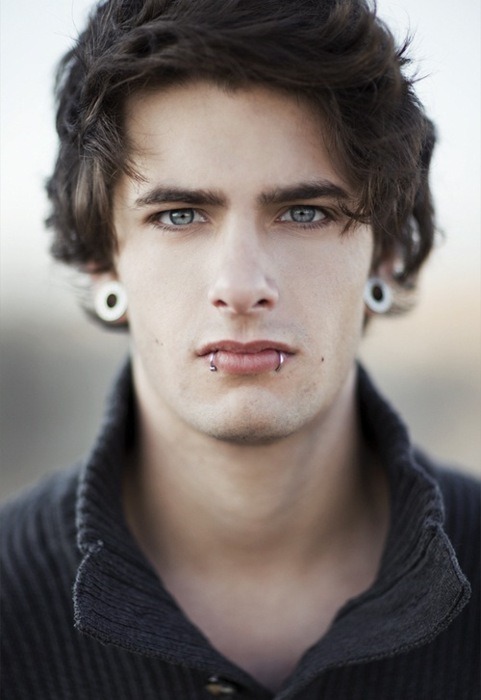
Portrait style: Real Portrait